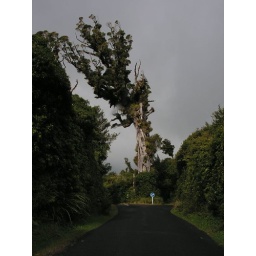
For want of a better title. It was in an island where the road split to allow cars to pass.